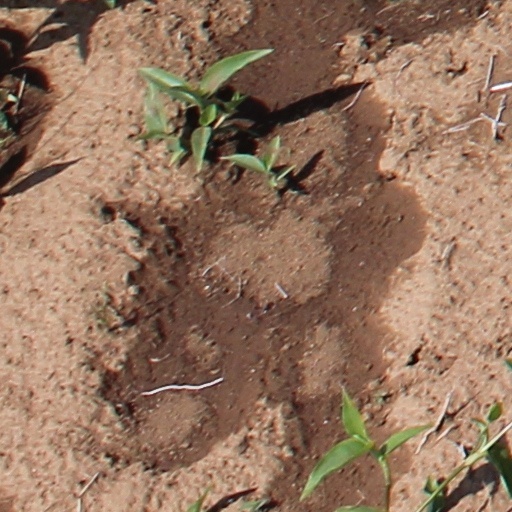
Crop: wheat